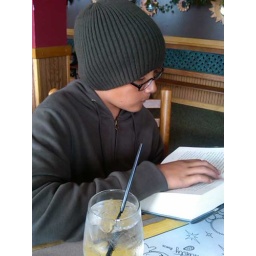
There's a boy somewhere in all that hat and attitude